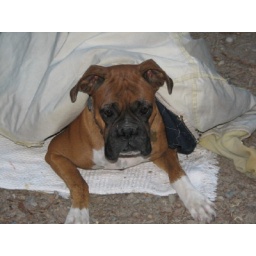
Daisy being a good girl sitting by the fire on a blanket and under a jacket.